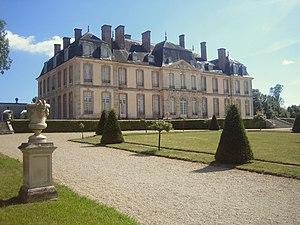
Le château de La Motte-Tilly est situé dans la commune du même nom dans le département de l'Aube sur la rive gauche de la Seine à moins de 7 kilomètres au sud-ouest de Nogent-sur-Seine.
Cet article recense les monuments historiques de l'Aube, en France.